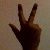
The image shows a hand gesture representing the number 3 in Indian Sign Language.